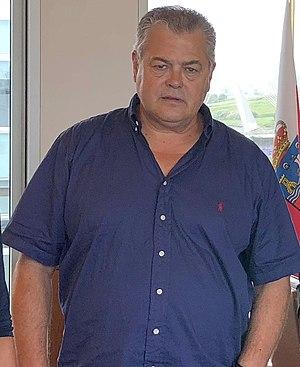
Le président du Parlement de Cantabrie est le député chargé d'occuper la présidence du Parlement de Cantabrie. Après le président de Cantabrie, il est la deuxième autorité de la communauté autonome.